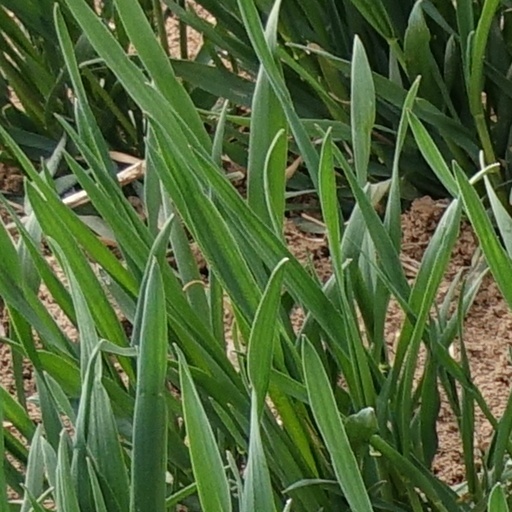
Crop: wheat